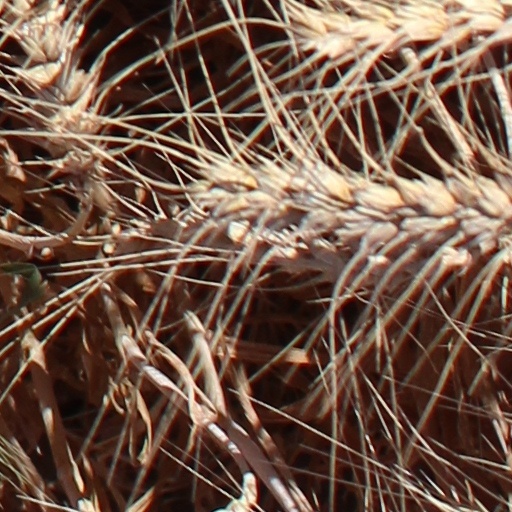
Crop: wheat